Ineos Grenadiers

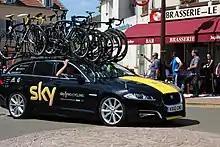
The team support car at the 2012 Tour de France, with a change of livery due to rider Bradley Wiggins wearing the yellow jersey.

The team then went into the 2017 Tour de France with yet another strong lineup and the goal to help Froome achieve his fourth overall victory. In the opening prologue stage in Düsseldorf the team placed four riders within the top eight led by Geraint Thomas, who became the first Welsh rider to wear the yellow jersey. He was followed by Vasil Kiryienka in third, Froome in 6th and Kwiatkowski in eighth – Froome putting between 35 seconds and nearly a minute into most of his general classification rivals. On stage five to La Planche des Belles Filles, Froome took third place behind stage winner Fabio Aru, moving him into yellow and Thomas to second place.